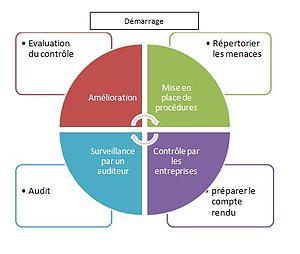
1ère étape
l’ISAE 3402 est un standard mis en place le 15 juin 2011 permettant aux utilisateurs de prestations externalisées d’obtenir une assurance quant à la fiabilité du dispositif de contrôle interne de leurs prestations de services.